Cyber Citizen Shockman Zero

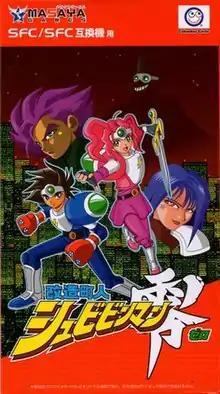
Cover art for the 2017 re-release

is a 1997 game for the Satellaview addon for the Super Famicom. It is a side-scrolling beat-'em-up developed by Masaya and published by NCS. It is the fourth and final game in the "Cyber Citizen Shockman" series, and the first on the SFC. The previous entries in the series were for the PC-Engine.